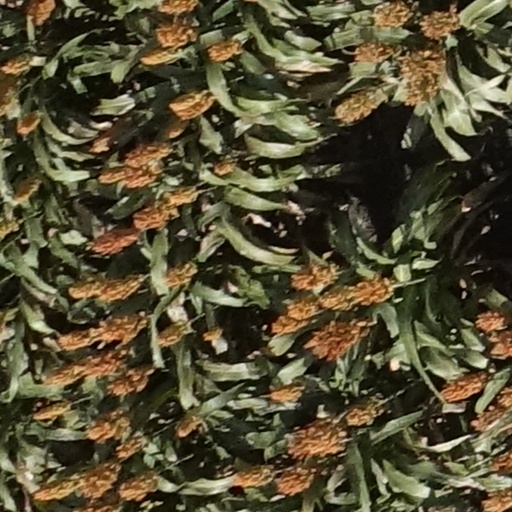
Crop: sorghum